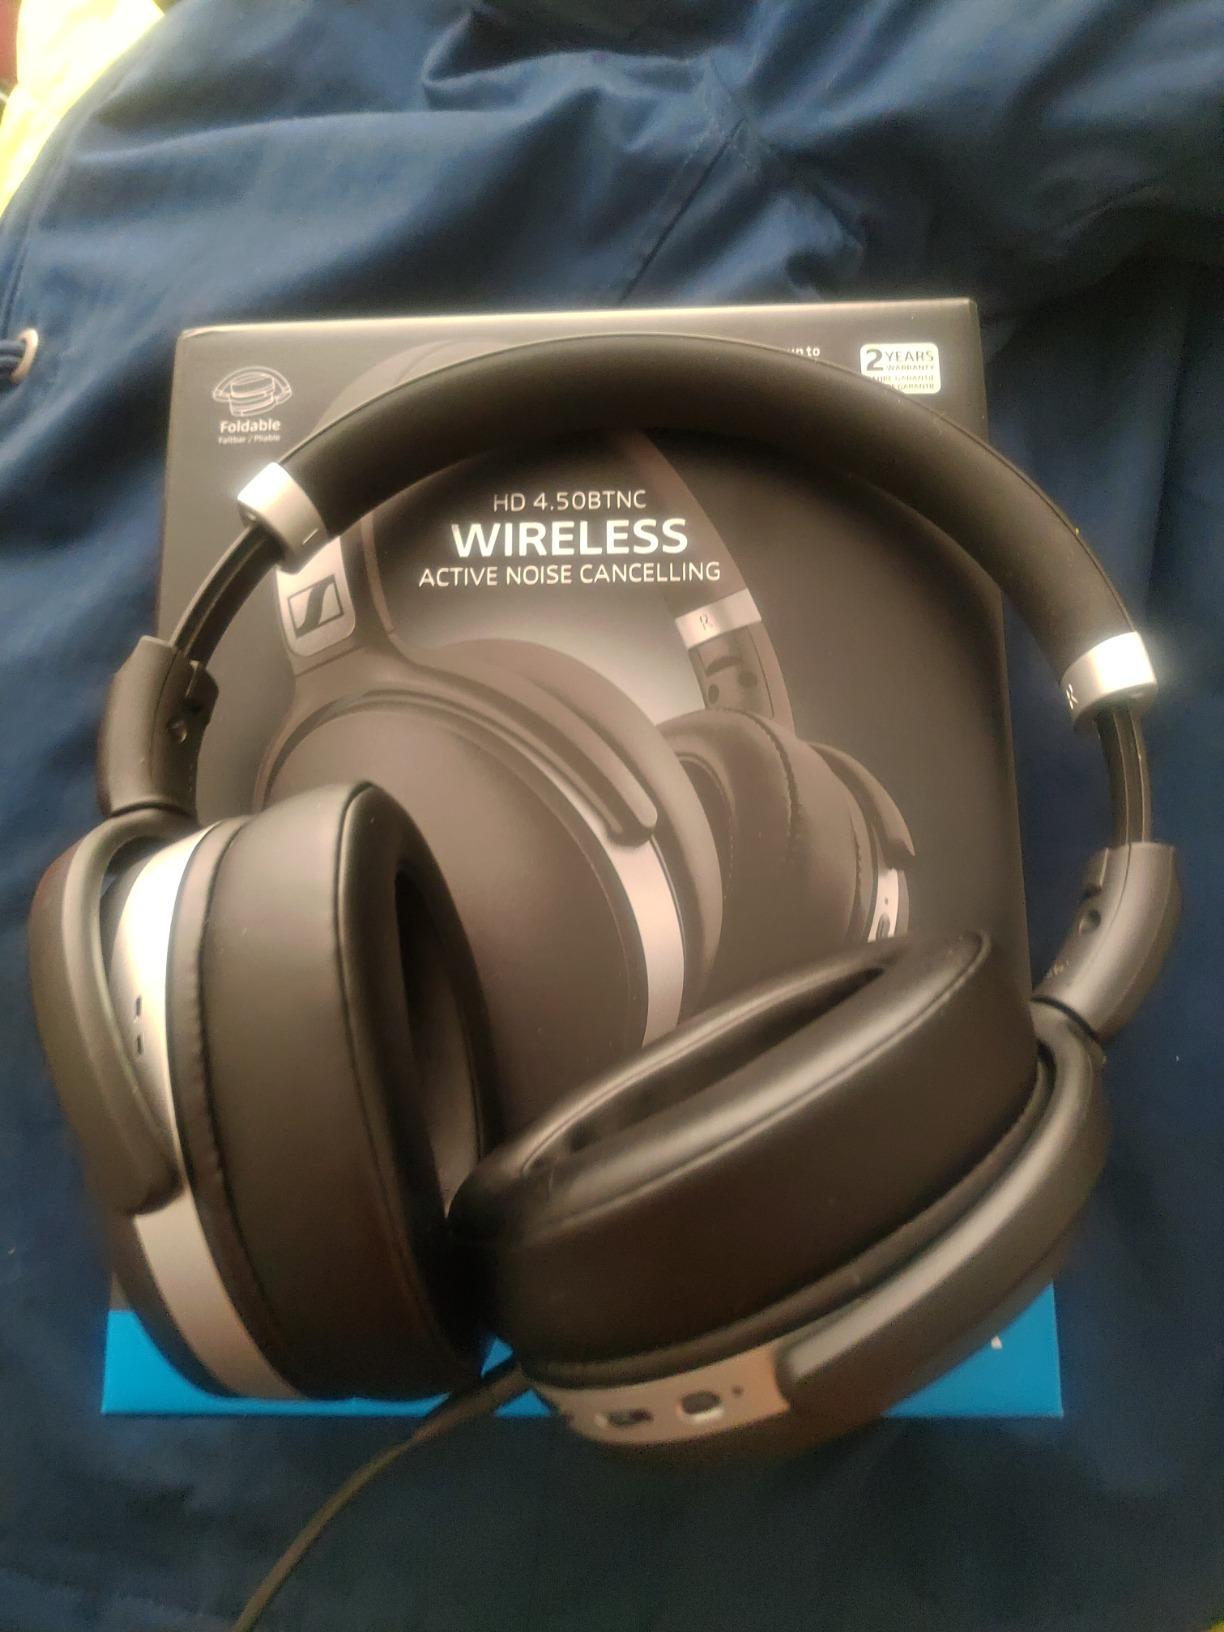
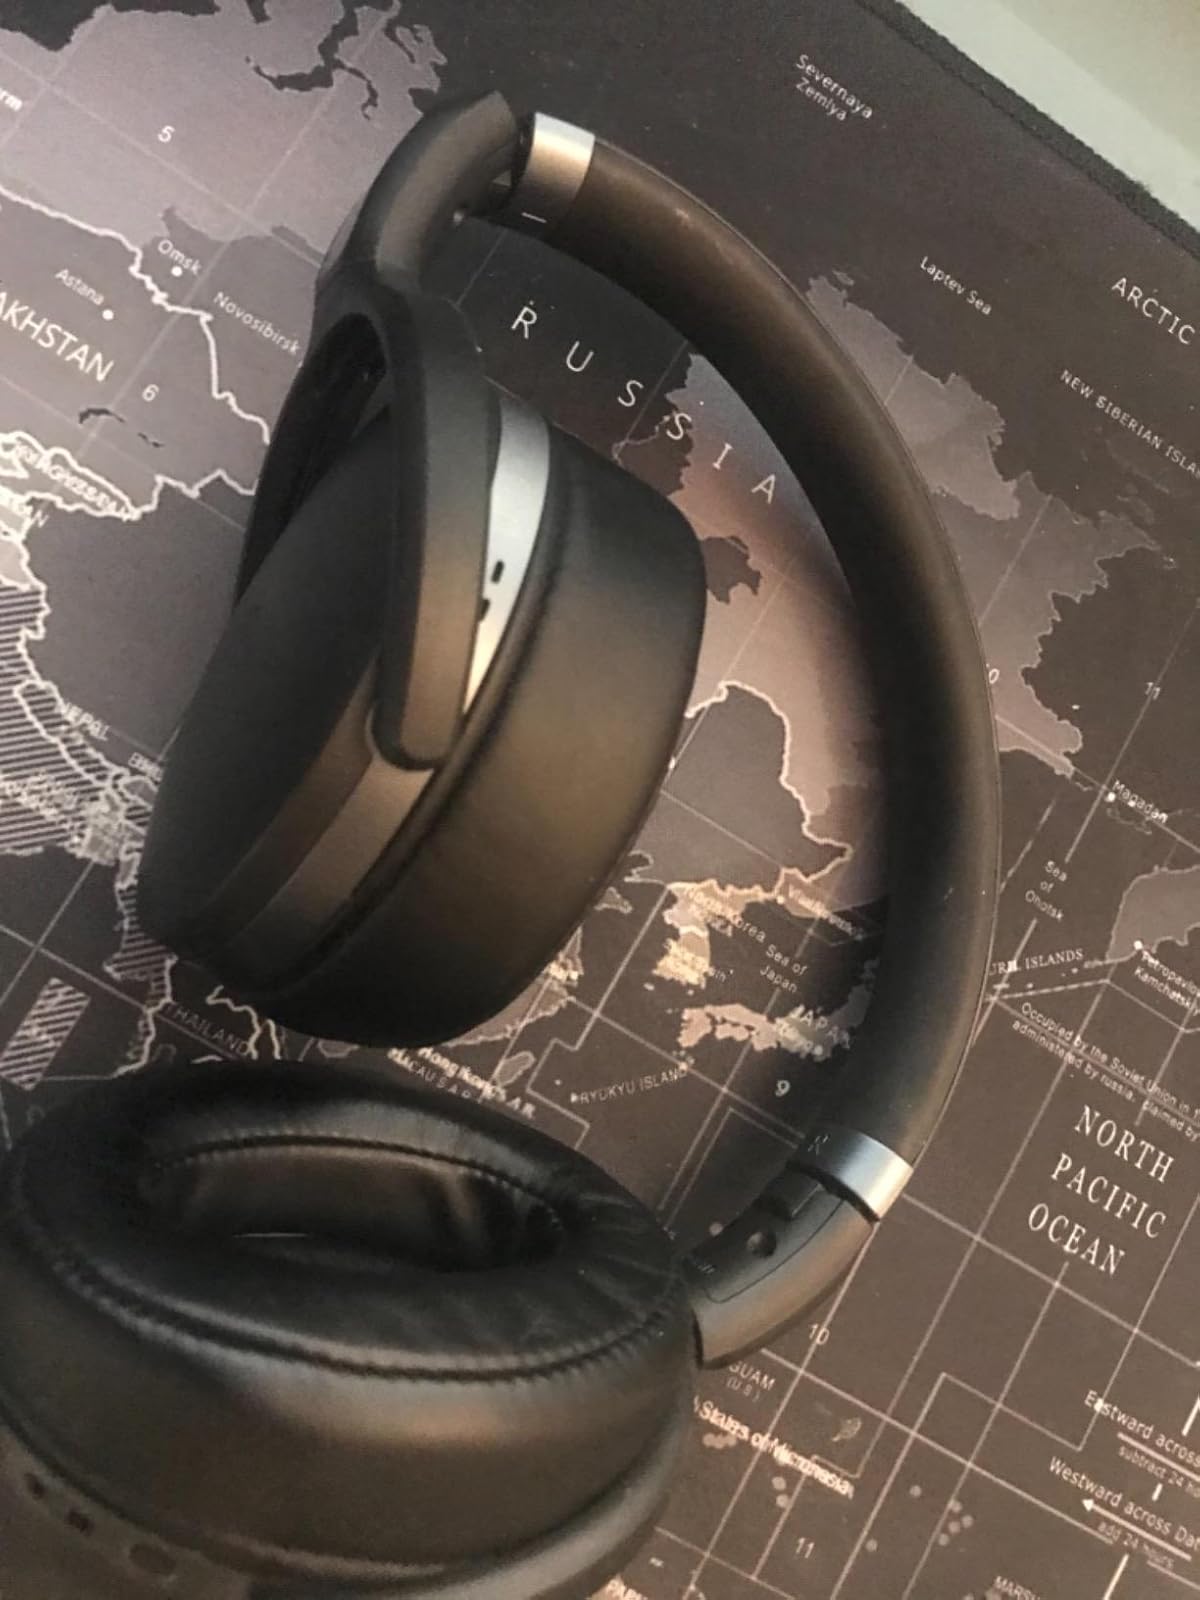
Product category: headphones
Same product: no